League of Nations (professional wrestling)

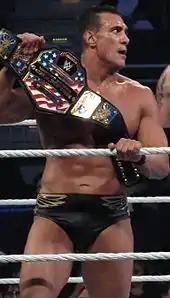
Del Rio as United States Champion in January 2016

While maintaining a rivalry with Reigns and his allies, League members also had individual storylines; Jack Swagger started a feud with Del Rio over the United States Championship, while Rusev was written into a story with Ryback. Both of these angles culminated at , where all members were successful in their separate singles matches, with Del Rio and Sheamus retaining their championships (the latter needing help from his cohorts). However, Sheamus' World Heavyweight Championship run ended the following night on "Raw" when he lost the title back to Reigns, ending his reign at 22 days. He had a rematch against Reigns on the January 4, 2016 episode of "Raw", but failed to regain the title even with Mr. McMahon acting as the special guest referee. On the January 11, 2016 episode of "Raw", Del Rio lost the United States Championship to Kalisto, only to regain it the following day on "SmackDown" after interference by Barrett. At the Royal Rumble, Del Rio once again lost the championship to Kalisto, and all members except Barrett participated in the Royal Rumble match but were eliminated by Reigns.